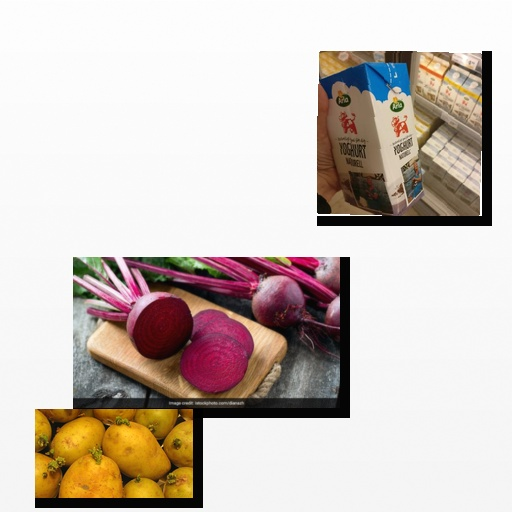
Food items: potato, beetroot, natural_yogurt